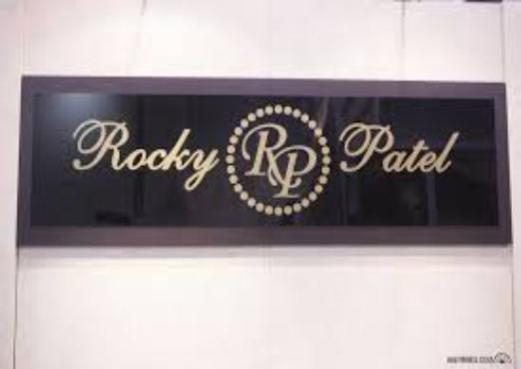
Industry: Necessities